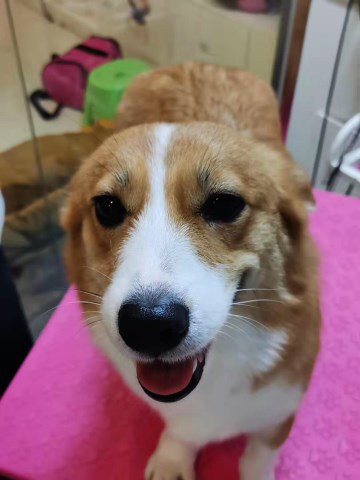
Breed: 2909-n000116-Cardigan